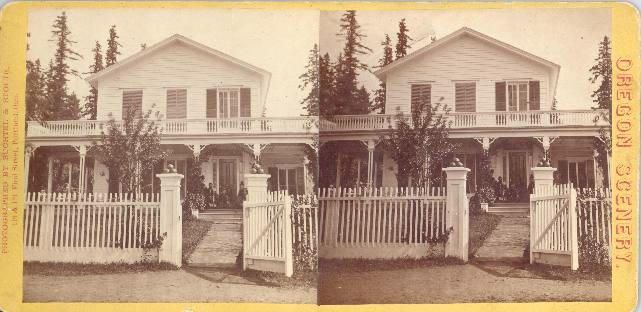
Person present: No